I Wanna Go

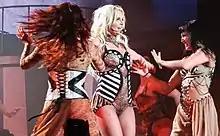
Spears, flanked by her dancers, performing "I Wanna Go" during her residency show in 2014

Though the song has never been performed live as part of a televised performance, "I Wanna Go" was featured on the set list of the Femme Fatale Tour (2011). Spears and her dancers bring fans onstage and dance with them throughout the performance. Shirley Halperin of "The Hollywood Reporter" stated that "[the] mid-tempo numbers [...] seemed to stall out quickly, where faster offerings like 'Womanizer,' 'I Wanna Go' and 'Toxic' had the sold out crowd jumping in place and pumping their number twos in the air." Shaunna Murphy of "Entertainment Weekly" said, "Of the newer songs, 'How I Roll' and 'I Wanna Go' were standouts, the former for its bubblegum fun and the latter for the uproarious fan participation on stage." Spears also included the song on her residency show in Las Vegas, . After a rendition of "Circus", a performance of "I Wanna Go" followed, where Spears dances with six mirror images of herself. The mirrors, that are moved around by her dancers, are screens showing pre-recorded images of the singer. Keith Caulfield from "Billboard" considered the performance "cool".